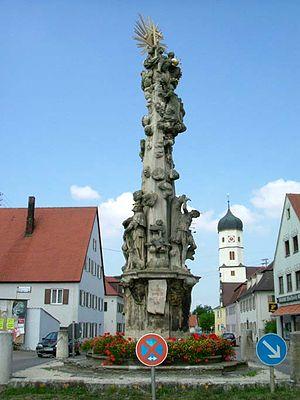
Wallerstein est une commune d'Allemagne en Souabe dans l'arrondissement de Danube-Ries, sur la Route Romantique.